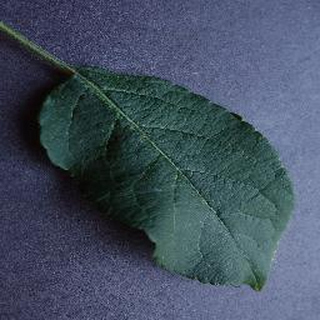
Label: healthy_apple